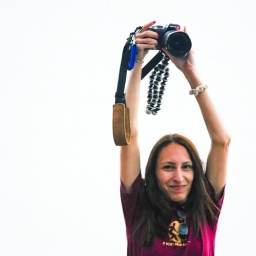
She was standing in front of a white wall used for outdoor movies.